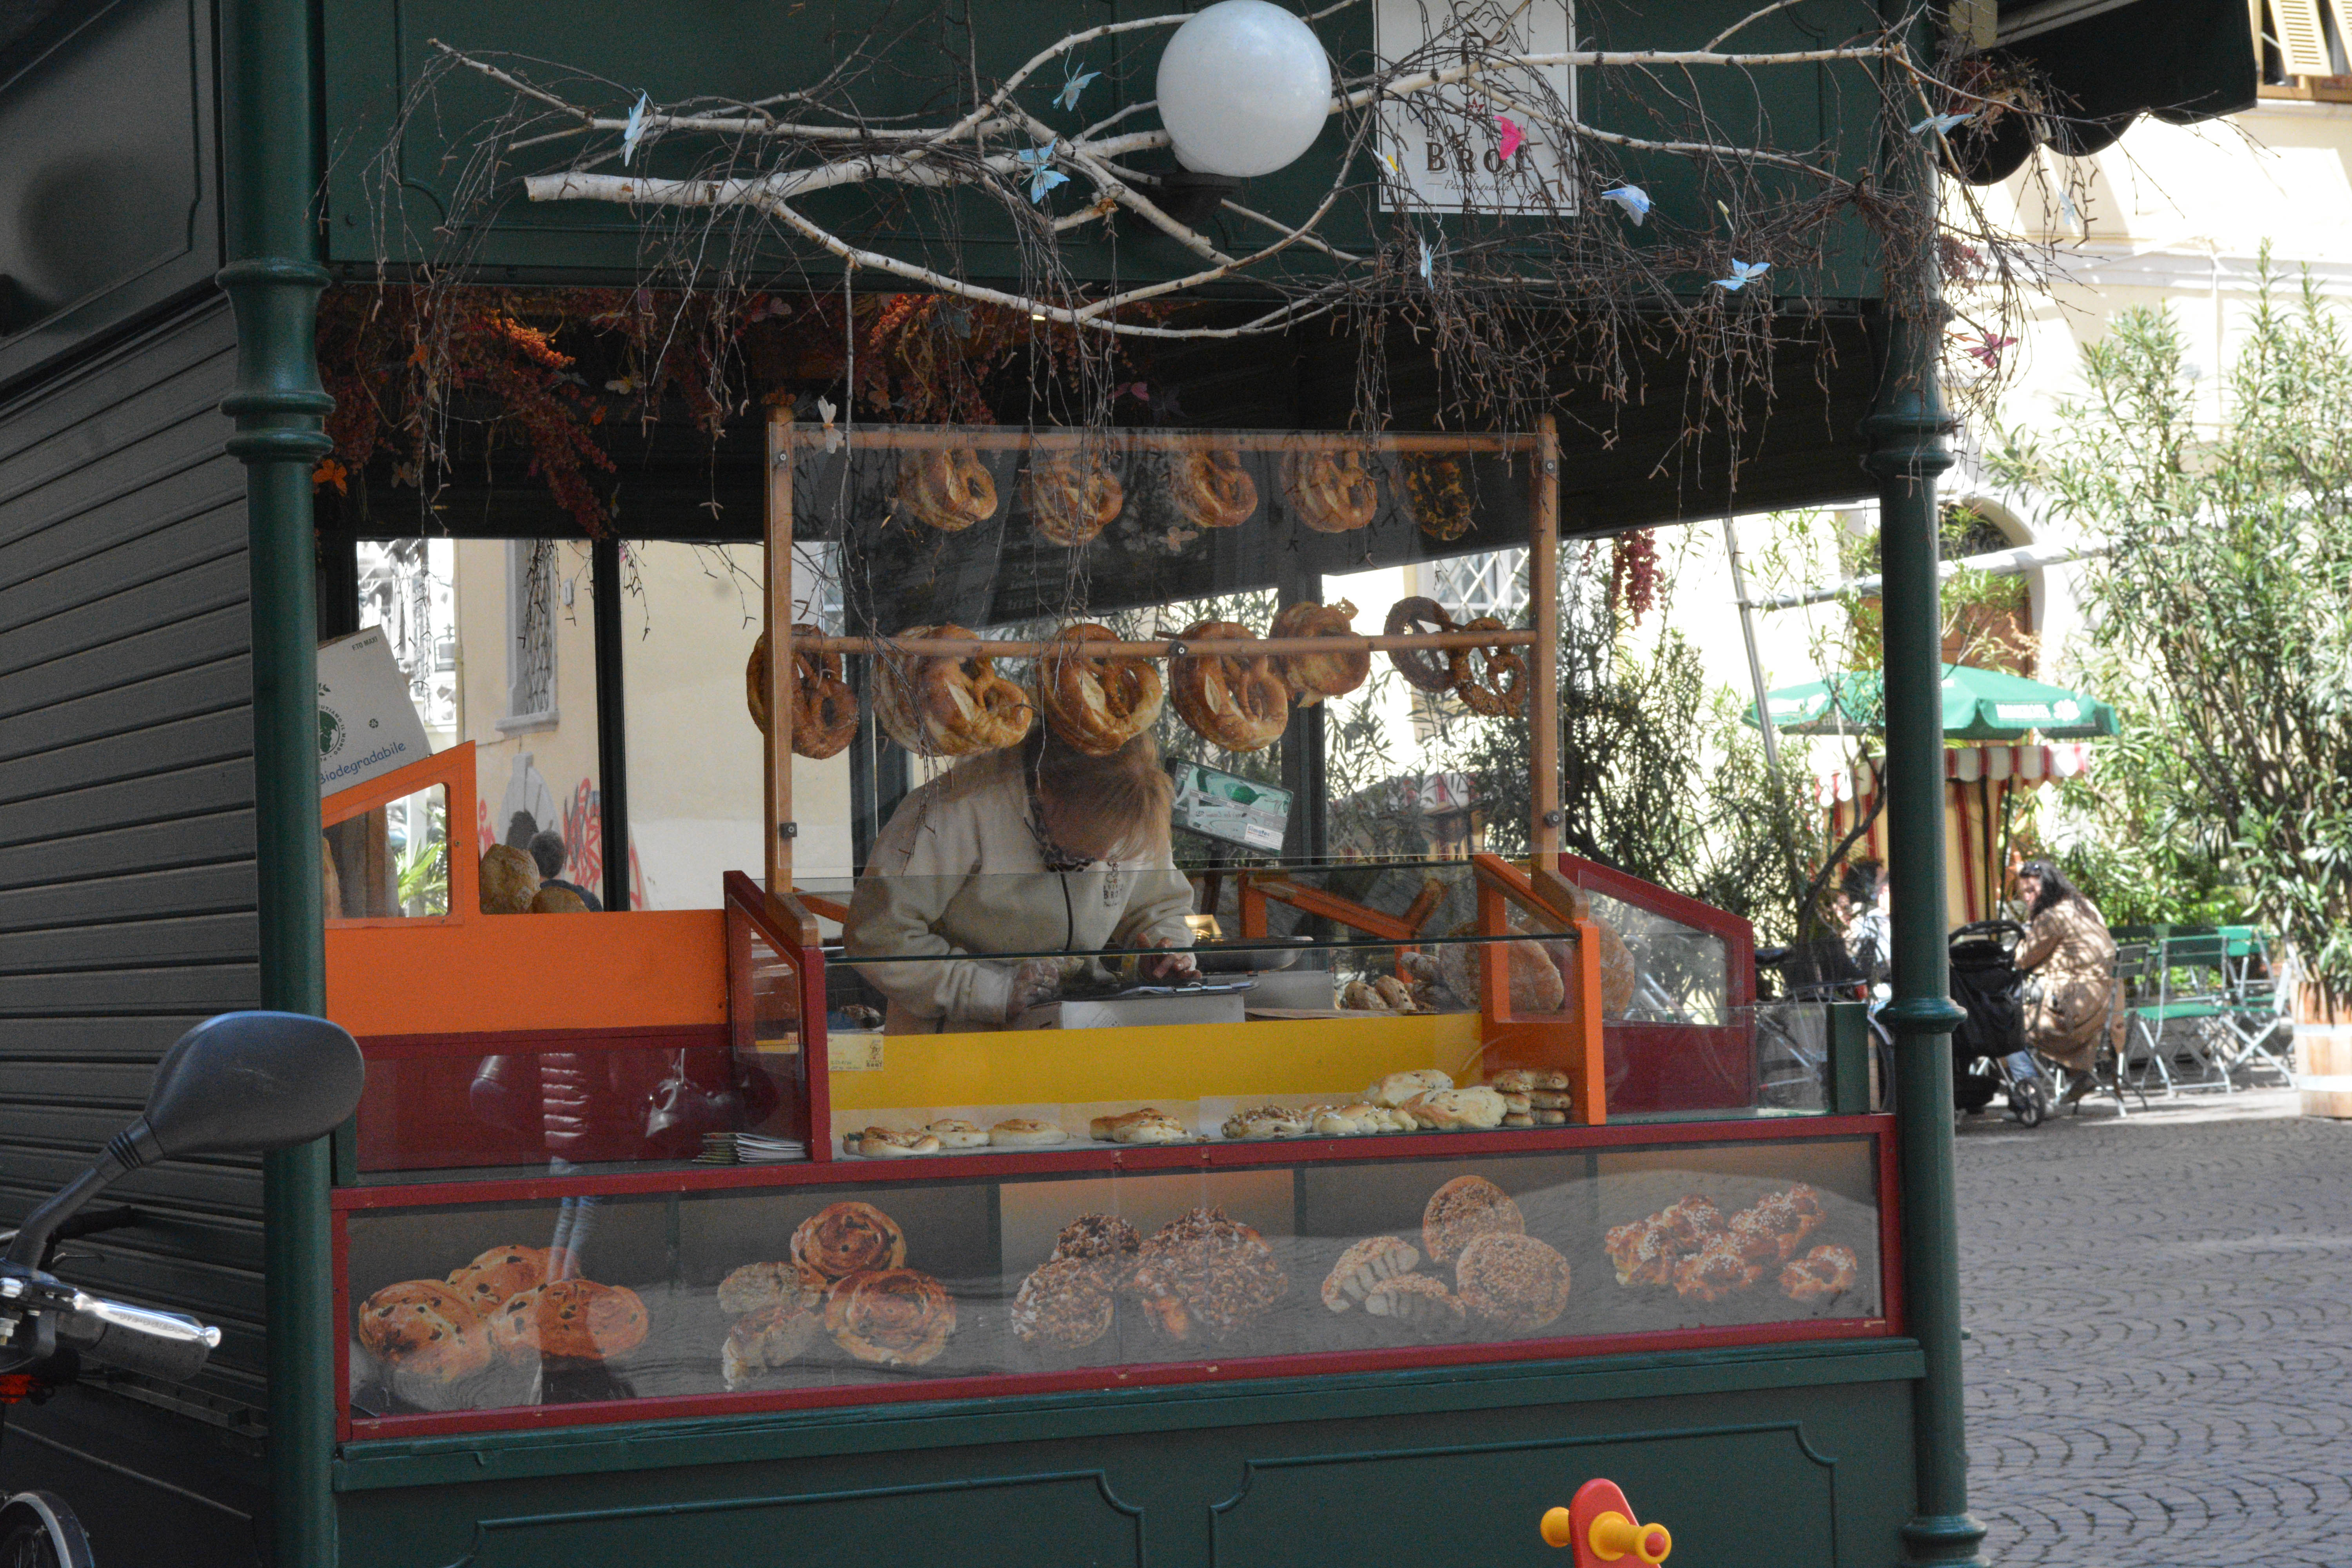
vehicle, stall, fair